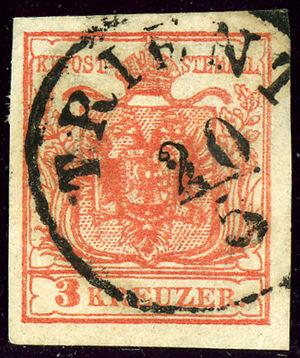
Trente est une ville italienne d'environ 120 000 habitants, chef-lieu de la province autonome de Trente et de la région du Trentin-Haut-Adige, dans les Alpes, au nord-est de l'Italie.